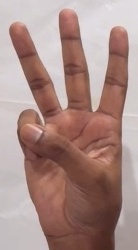
ASL sign: 6